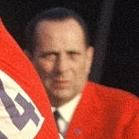
Age: 29